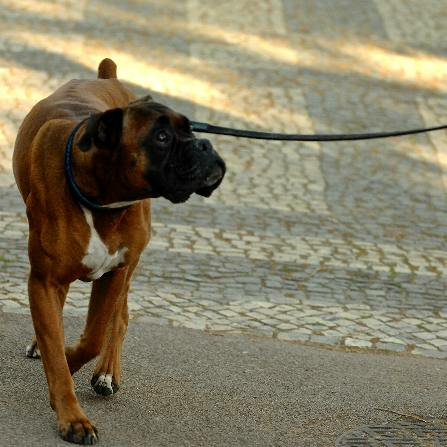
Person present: No